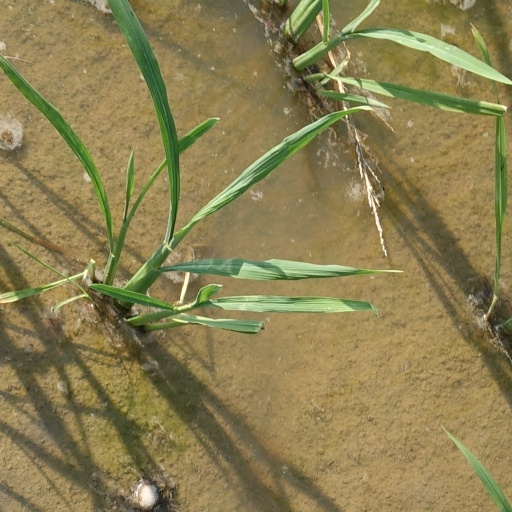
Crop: rice